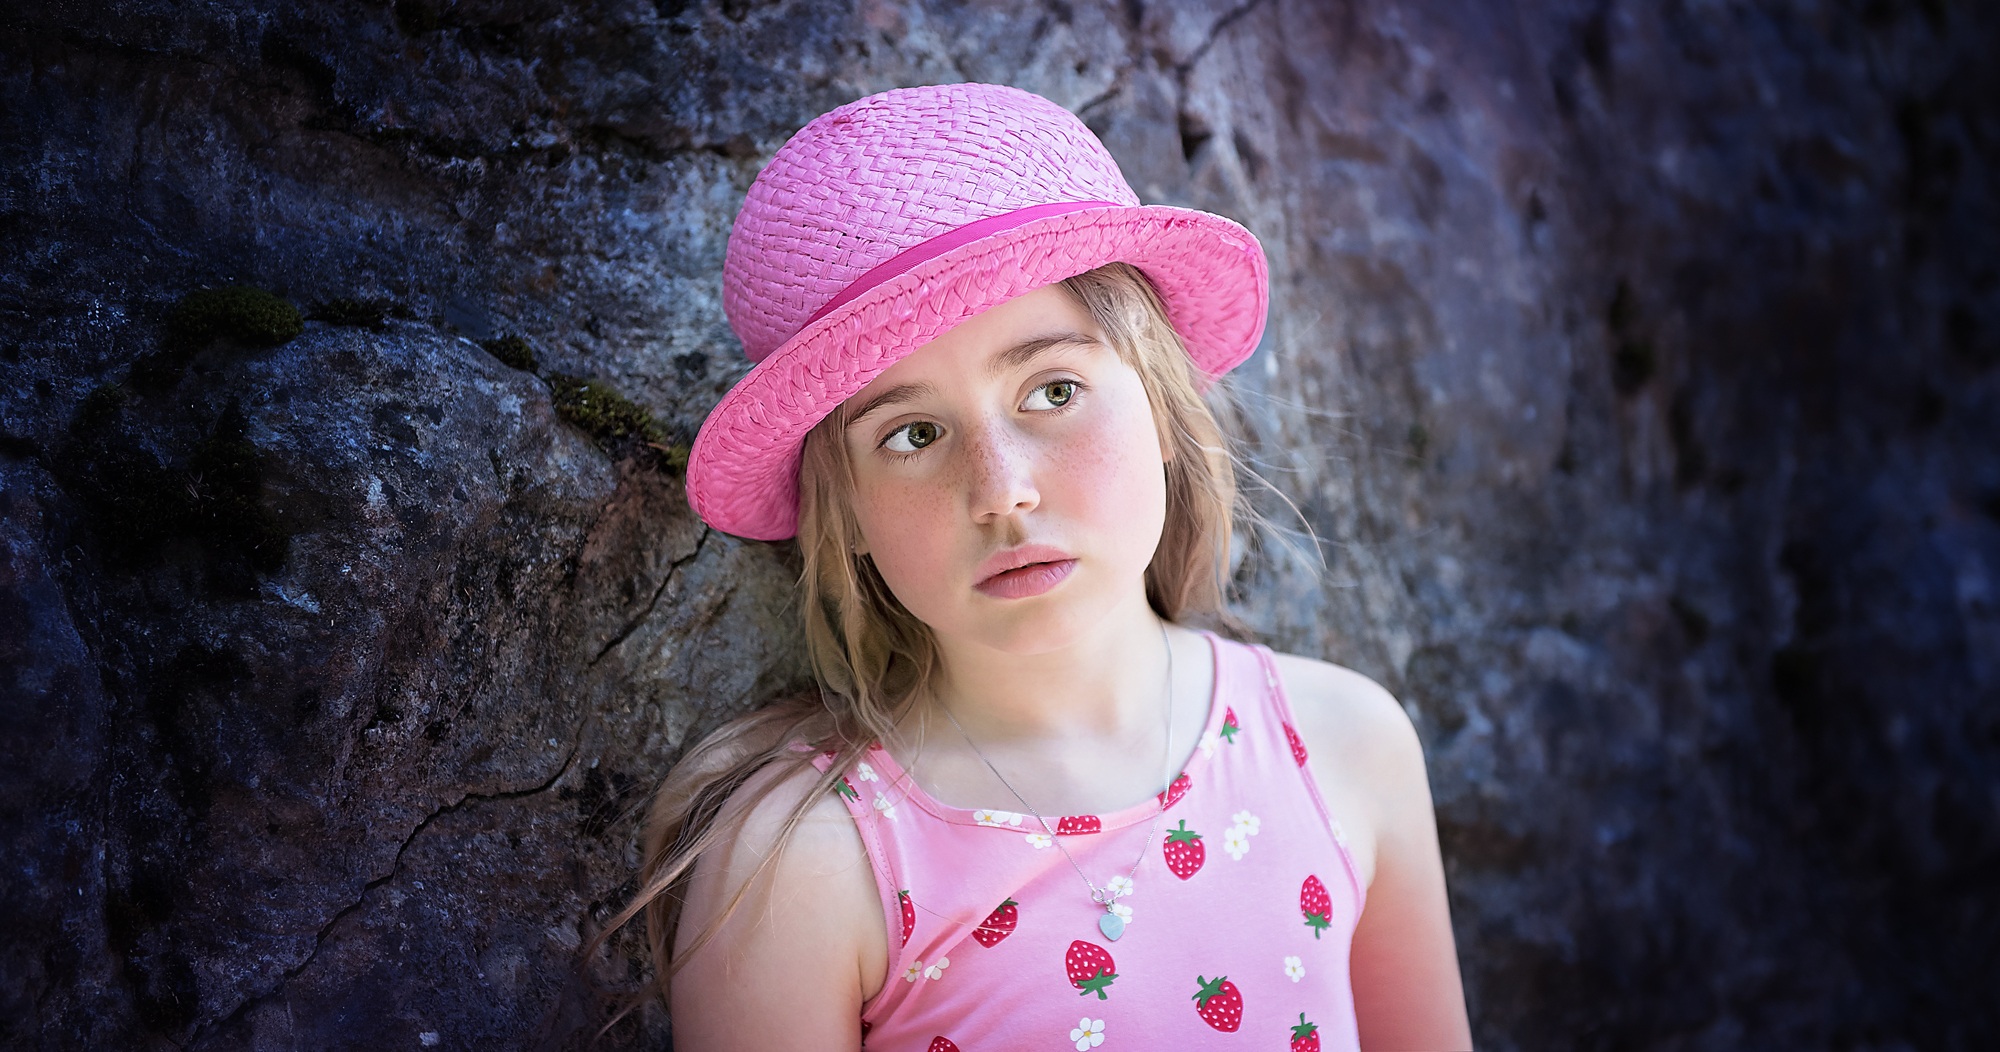
person, girl, photography, flower, view, portrait, model, spring, red, color, child, human, hat, fashion, blue, clothing, lady, pink, facial expression, smile, face, dress, eye, cap, head, photograph, skin, beauty, emotion, photo shoot, portrait photography